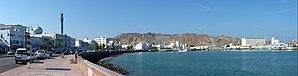
Le quai à Muttrah (Mascate, Oman). Русский: Набережная Матры (Маскат, Оман).
Matrah est une ville portuaire du Sultanat d'Oman, située dans le golfe d'Oman, à l'ouest de Mascate – la capitale – dont l'agglomération l'englobe désormais.